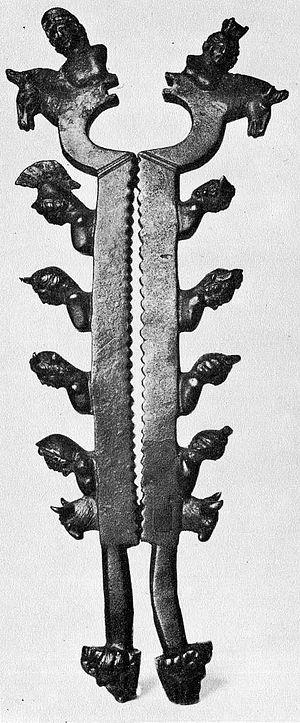
Galle est le nom donné par les Romains aux prêtres eunuques du culte, d'origine phrygienne, de Cybèle et de son époux Attis, qui a été incorporé dans les pratiques religieuses de la Rome antique.
Avec l'expansion du territoire de Rome tout autour de la Méditerranée, la présence des eunuques dans la Rome antique est devenue de plus en plus fréquente. On impute traditionnellement cette évolution à l'assimilation et l'intégration progressives de cultes orientaux au cœur des pratiques religieuse de la cité italienne, comme celui de la déesse Cybèle, à l'origine décriée pour son association aux pratiques bachiques et orgiaques.